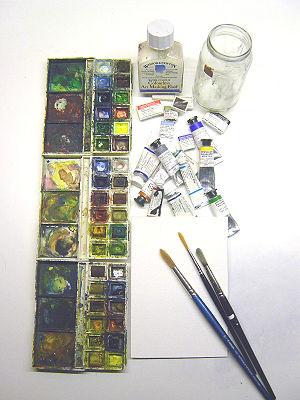
Le pinceau à aquarelle est un pinceau utilisé dans la technique de l'aquarelle, généralement constitué de poils de petit-gris ou de poney.